Quantitative geography

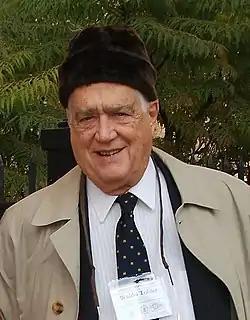
Waldo Tobler in front of the Newberry Library. Chicago, November 2007

The concept of laws in geography is a product of the quantitative revolution and is a central focus of quantitative geography. Their emergence is highly influential and one of the major contributions of quantitative geography to the broader branch of technical geography. The discipline of geography is unlikely to settle the matter anytime soon. Several laws have been proposed, and Tobler's first law of geography is the most widely accepted. The first law of geography, and its relation to spatial autocorrelation, is highly influential in the development of technical geography.